NOH8 Campaign

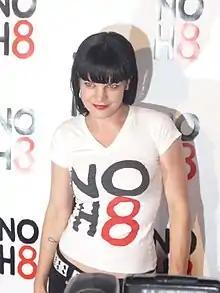
Actress Pauley Perrette attending the NOH8 campaign

Proceeds from the November 2011 music video "Attention Please" by Darryl McDaniels of Run–DMC and actress Pauley Perrette of "NCIS" were donated to the NOH8 campaign. Perrette supported NOH8 by providing memorabilia for auction and with awareness-raising efforts such as wearing a NOH8 dress to the People's Choice Awards in 2011 and adding a silent protest photo as the background and profile pic on her official Twitter account.